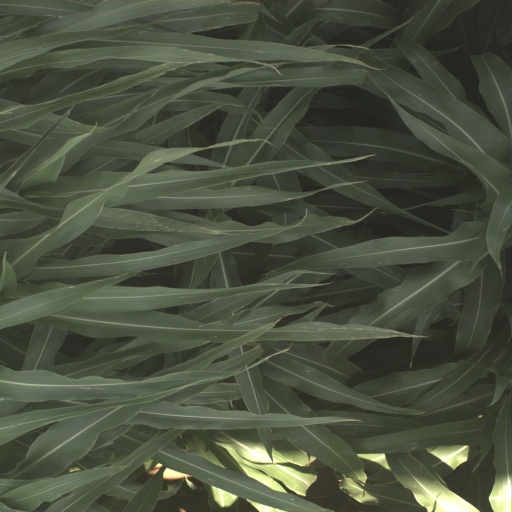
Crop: sorghum